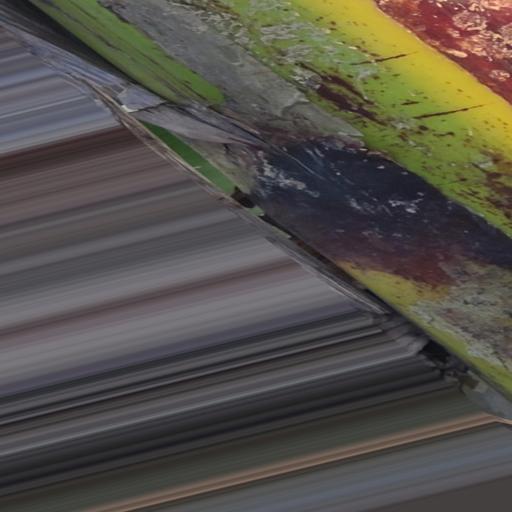
Label: bract_mosaic_virus